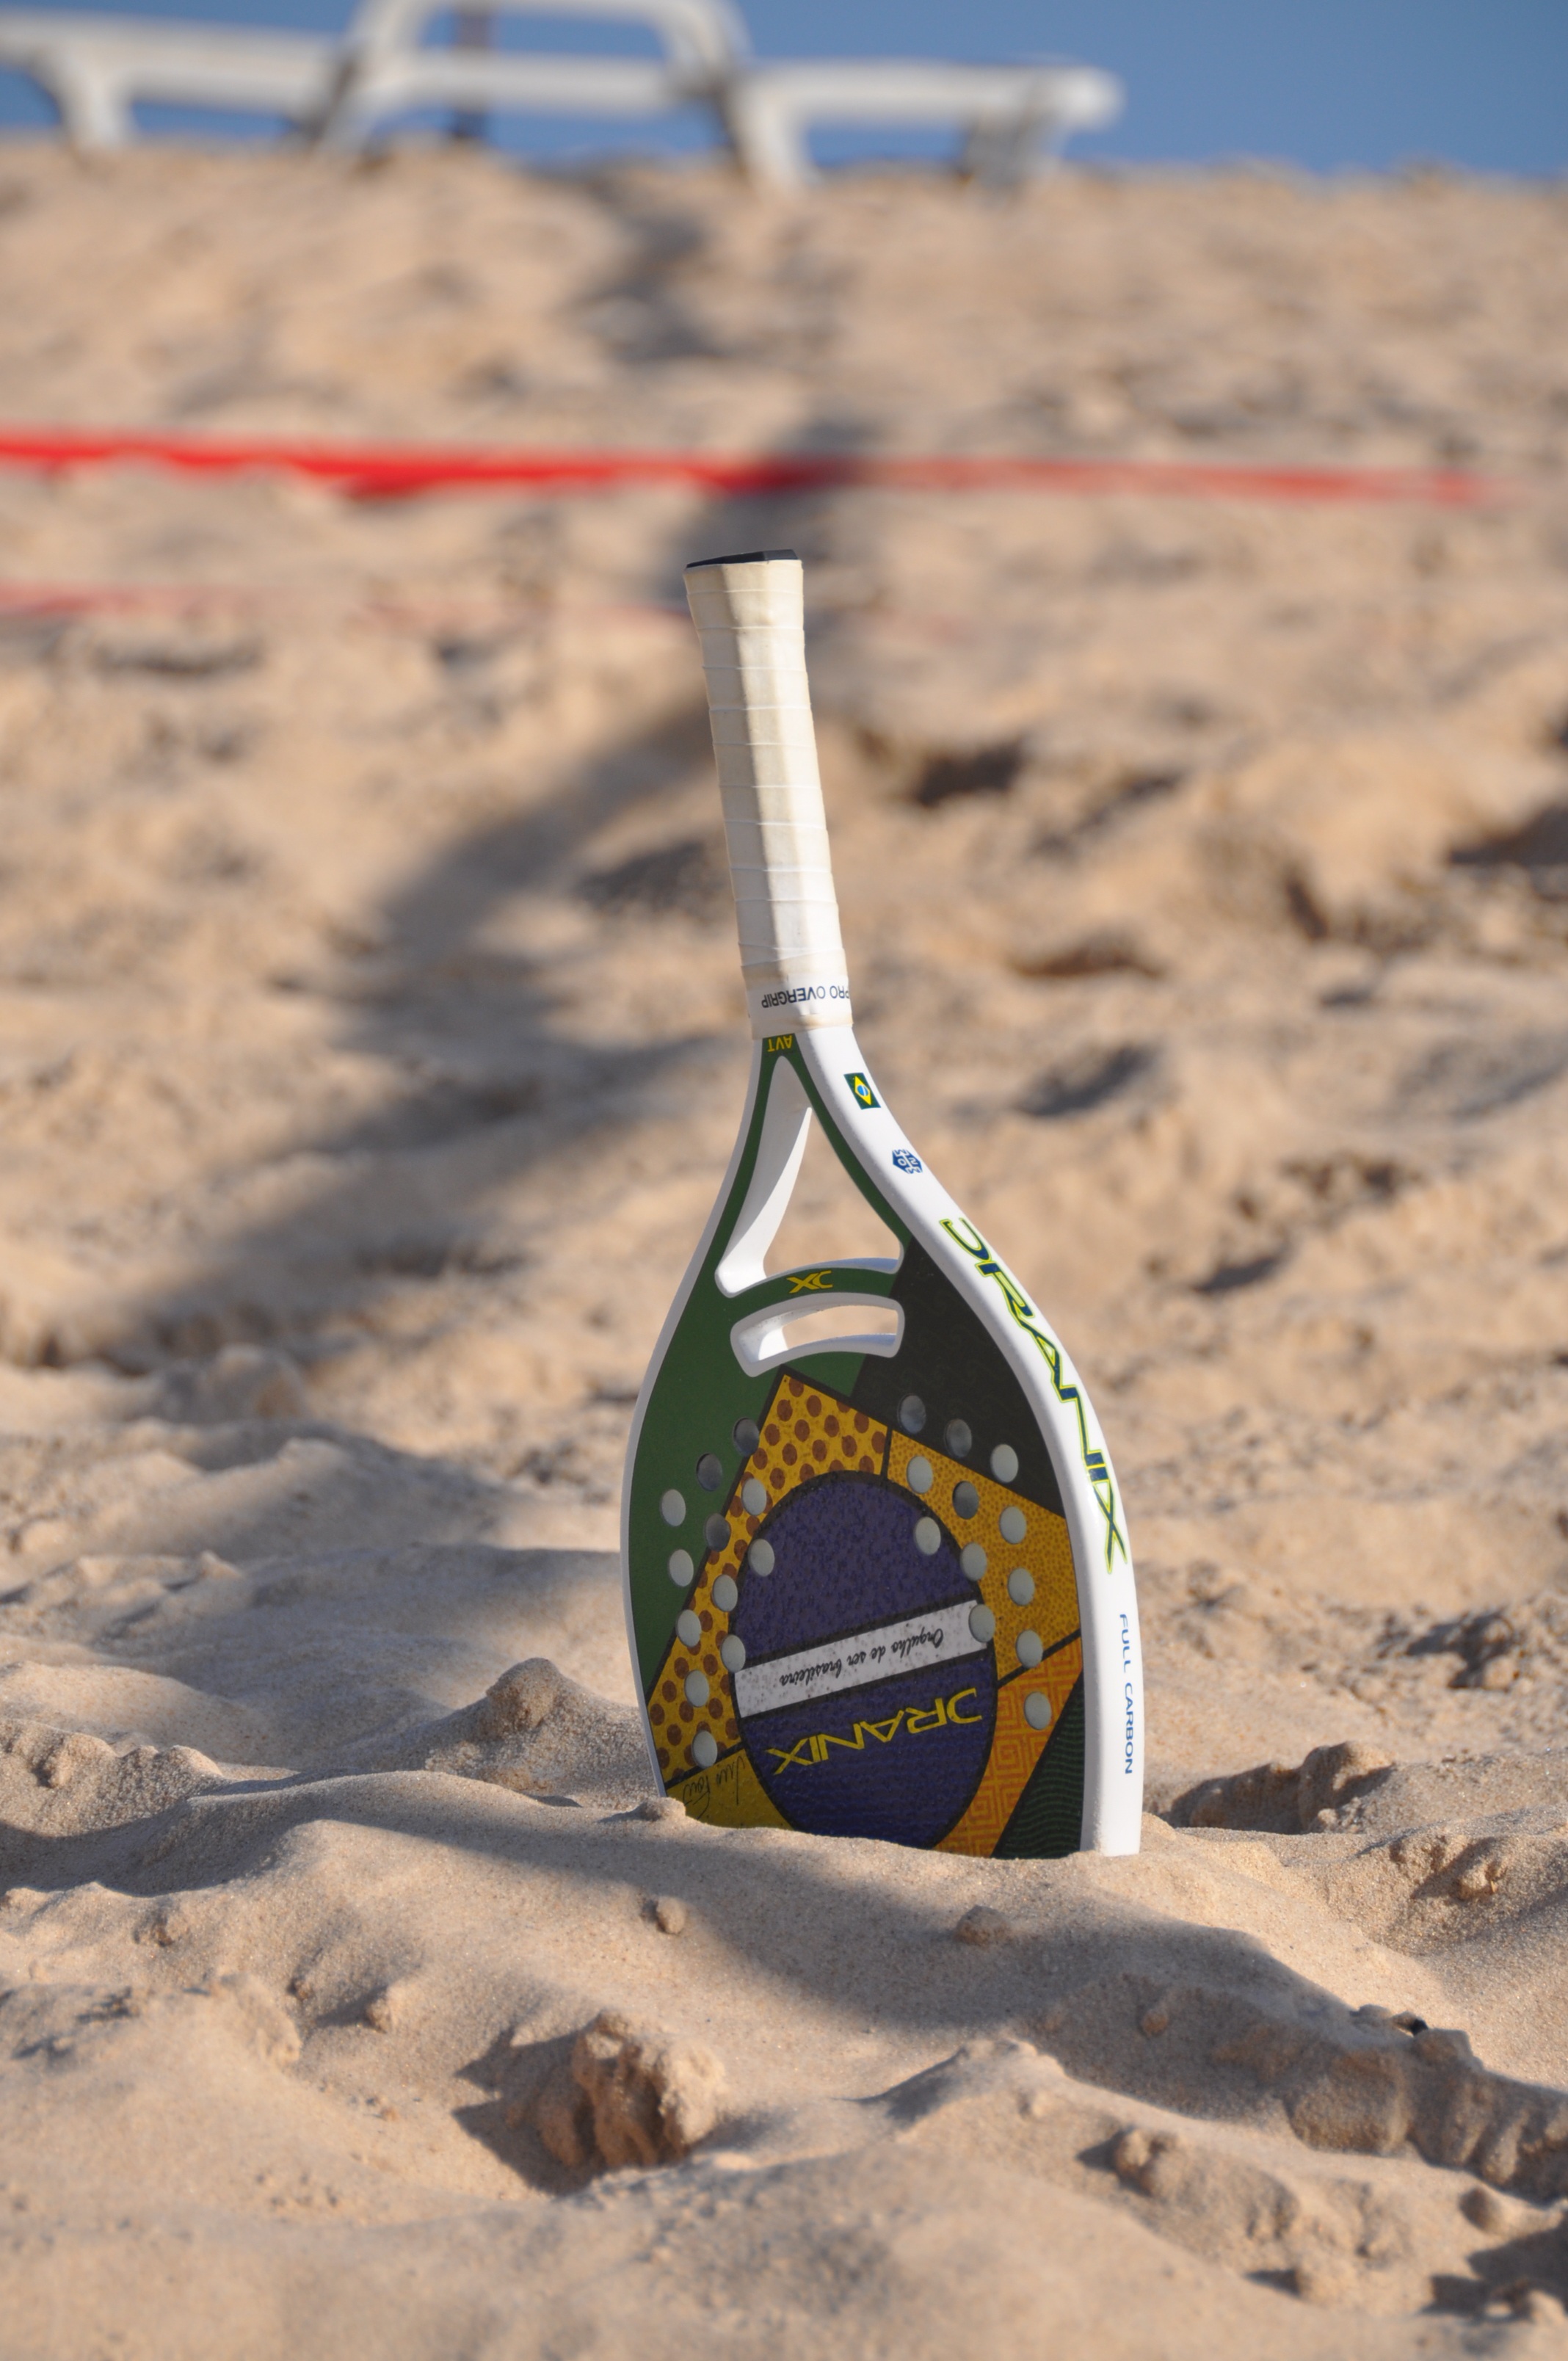
beach, sand, sport, drink, bottle, blue, leisure, material, tennis, beachtennis, distilled beverage